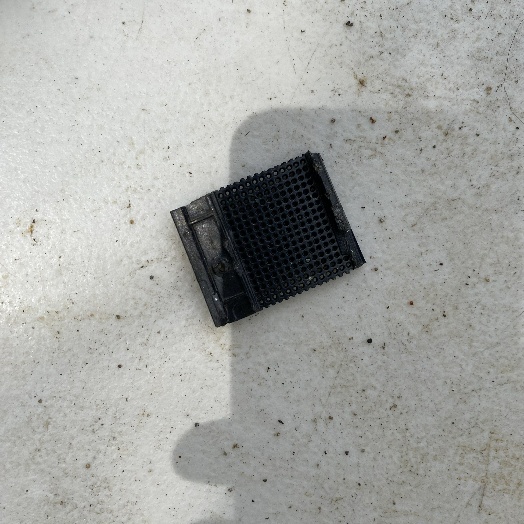
Label: Miscellaneous Trash